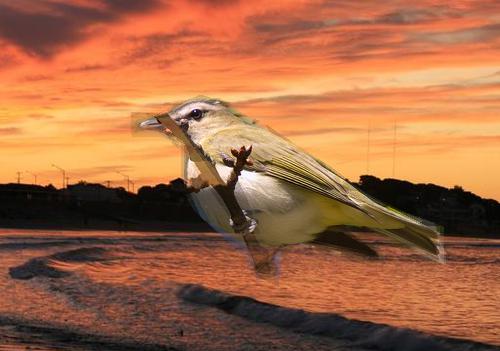
Bird species: Red_eyed_Vireo
Bird type: landbird
Background: water